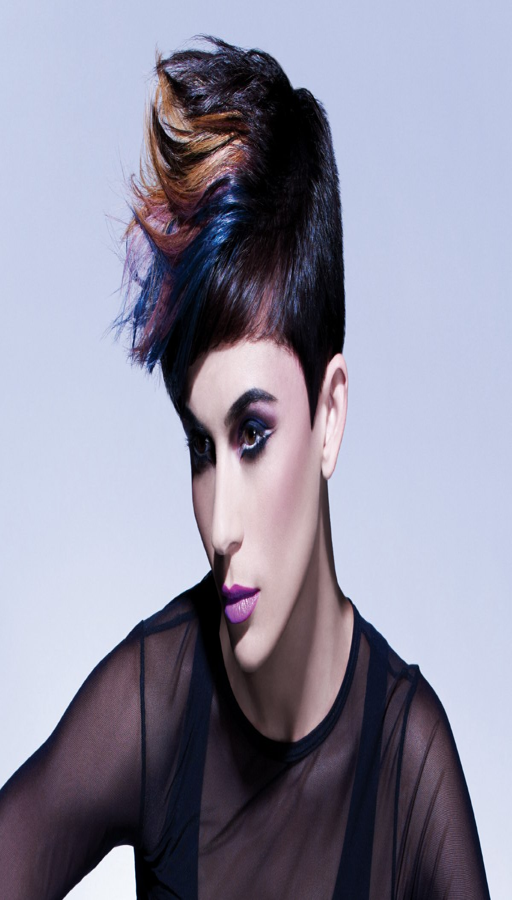
short hair with the side lifted up